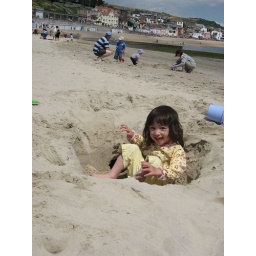
Lauren in the moat of Daddy's sand castle